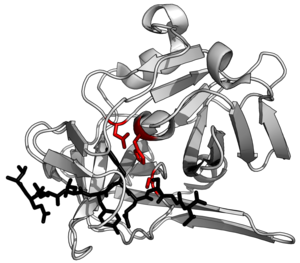
La protéase TEV, ou protéase du virus de la gravure du tabac, est une protéase à cystéine du virus de la gravure du tabac. Elle est apparentée à la chymotrypsine et catalyse l'hydrolyse de liaisons peptidiques situées en aval d'un résidu de glutamine, avec une spécificité particulière dépendant des six résidus en amont de cette liaison ; dans le cas du virus de la gravure du tabac, il s'agit de la séquence Glu–Xaa–Xaa–Tyr–Xaa–Gln, avec en aval un résidu Ser ou Gly. Cette enzyme est donc une endopeptidase. Elle forme la protéine A de l'inclusion nucléaire consécutive à une infection du tabac par l'ETV, d'où son nom systématique en anglais nuclear-inclusion-a endopeptidase. Son substrat naturel est la polyprotéine virale, mais les autres peptides qui contiennent la séquence appropriée sont également clivés.